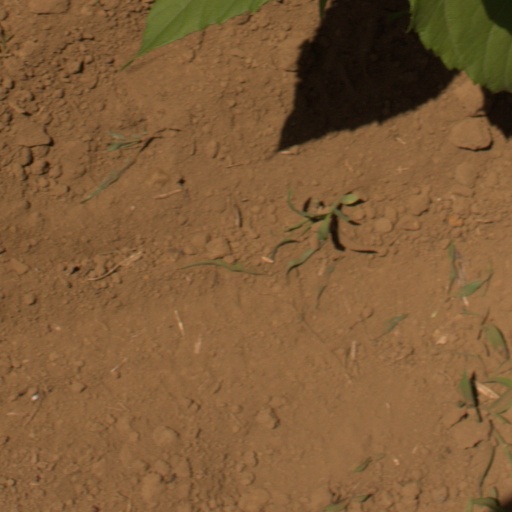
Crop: Jerusalem artichoke